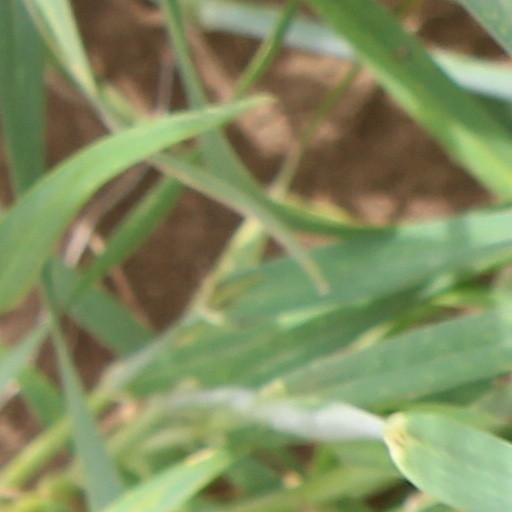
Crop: wheat